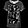
Label: T - shirt / top